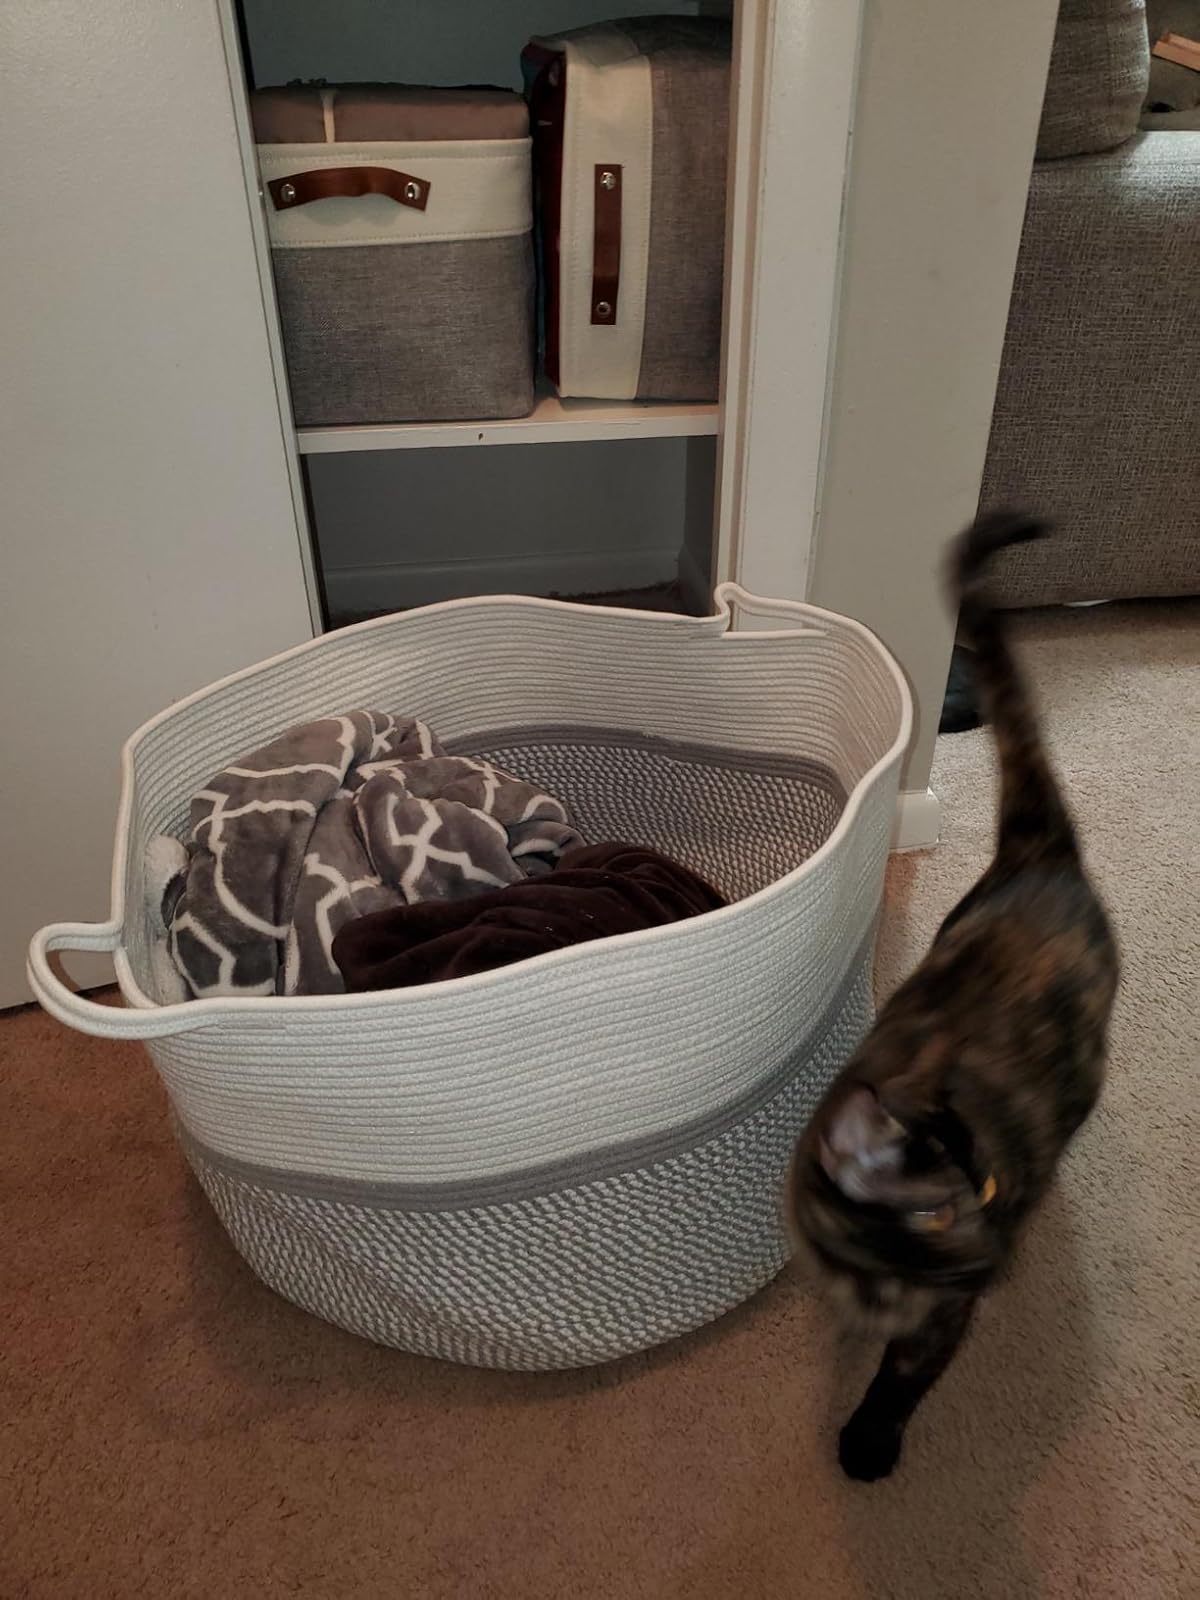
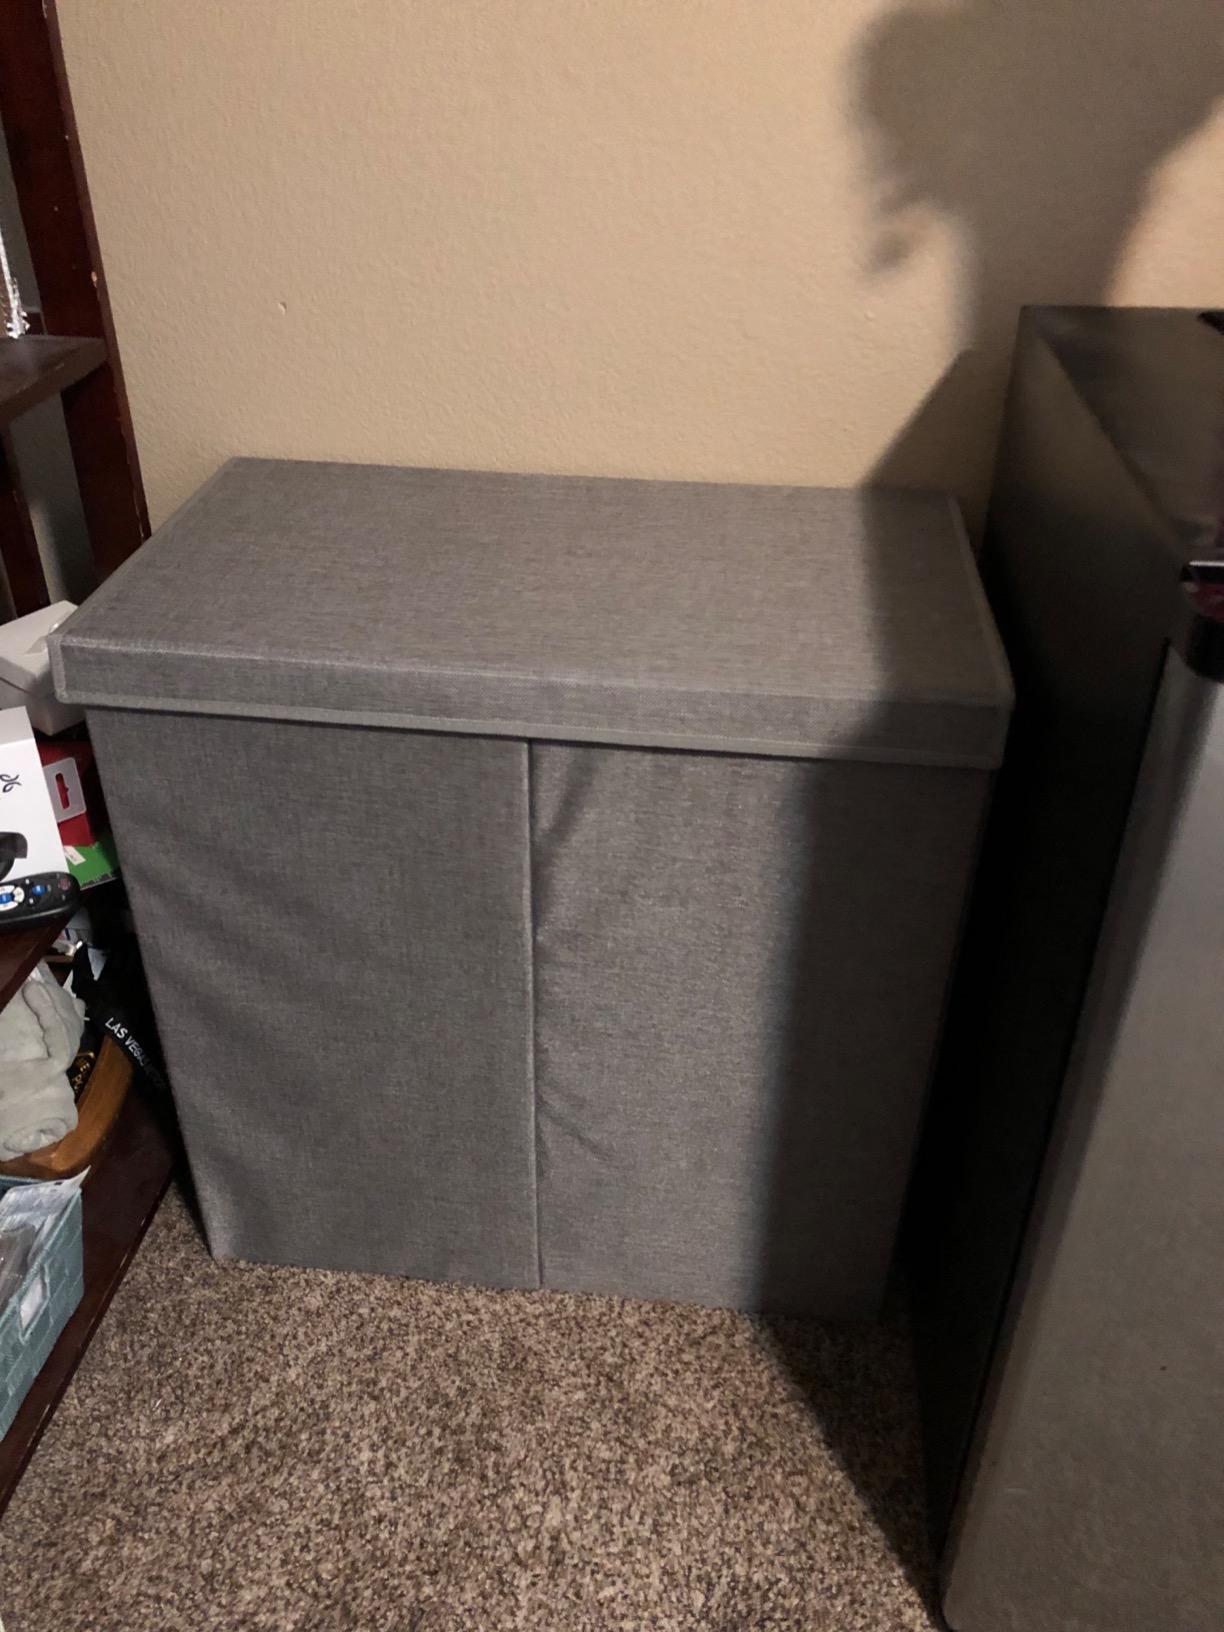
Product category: items_hamper
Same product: no